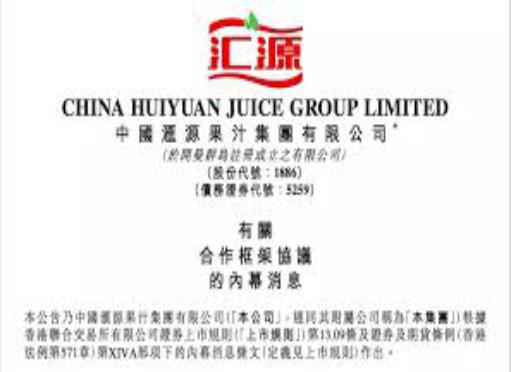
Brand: Huiyuan
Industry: Food